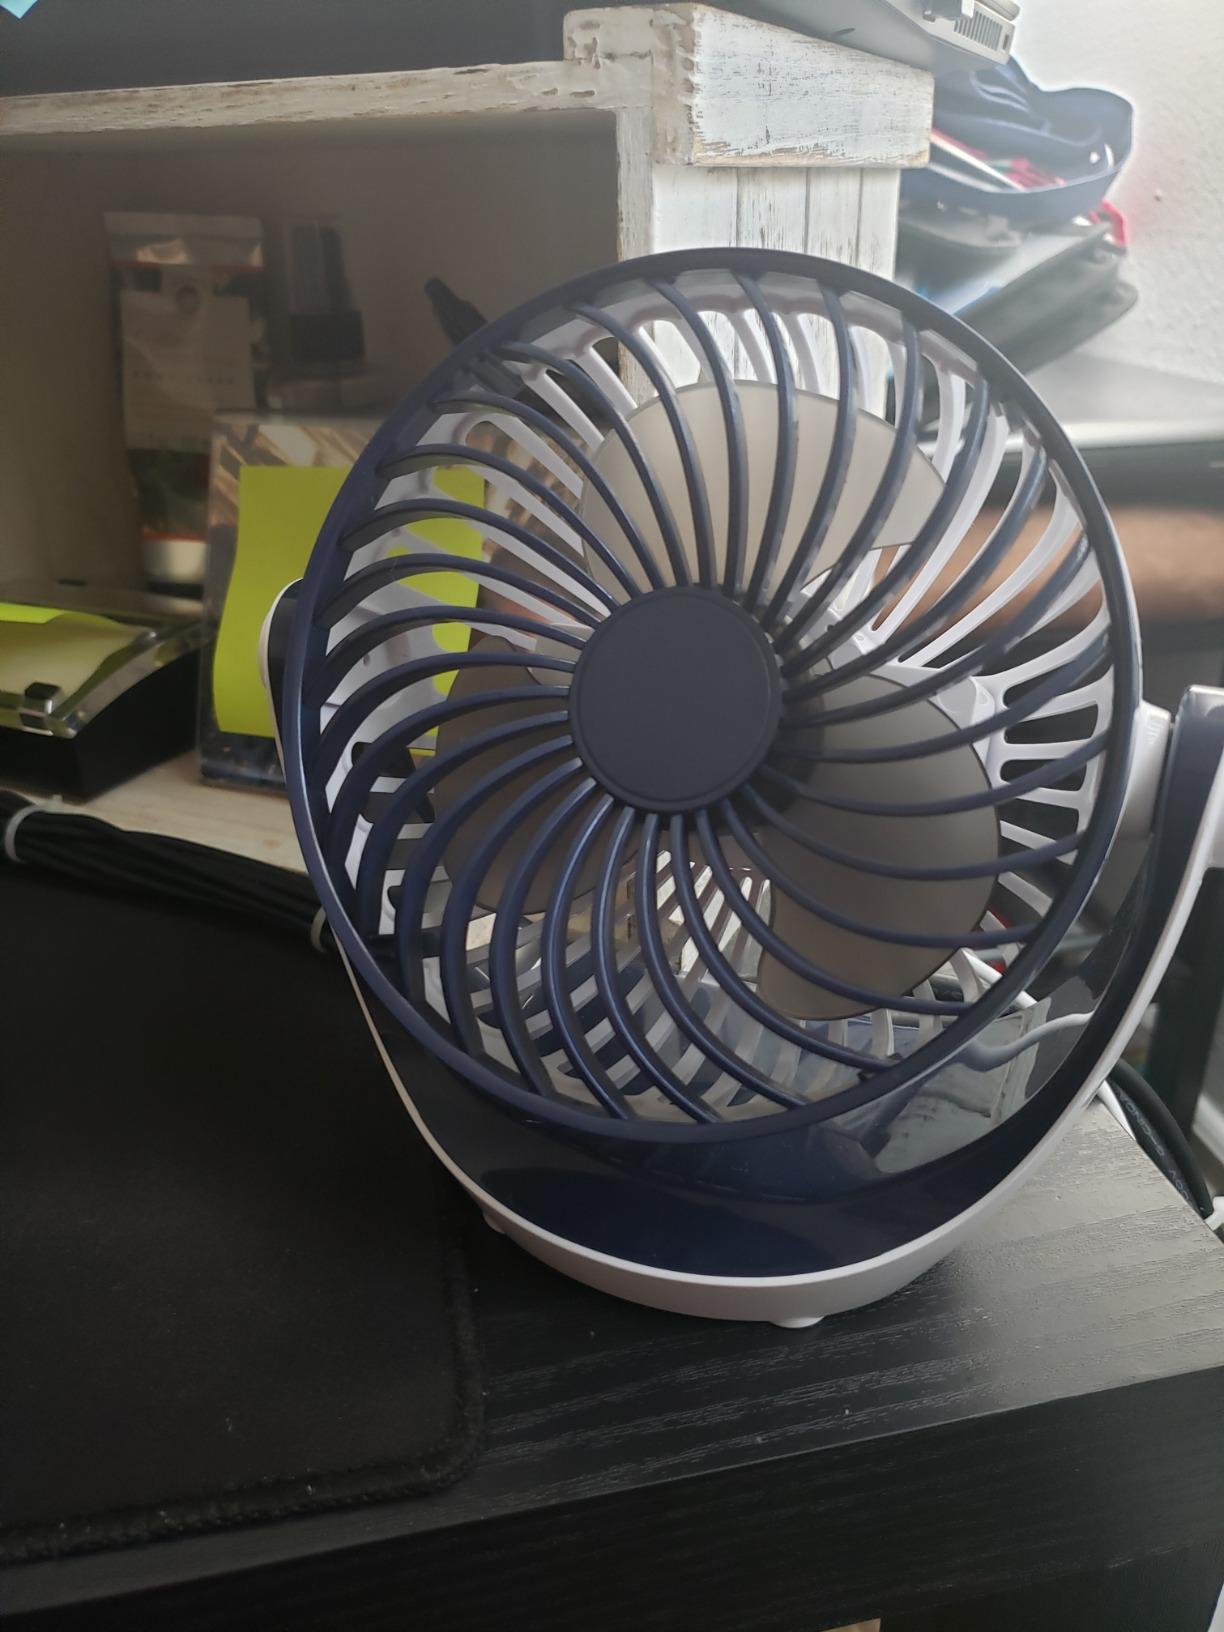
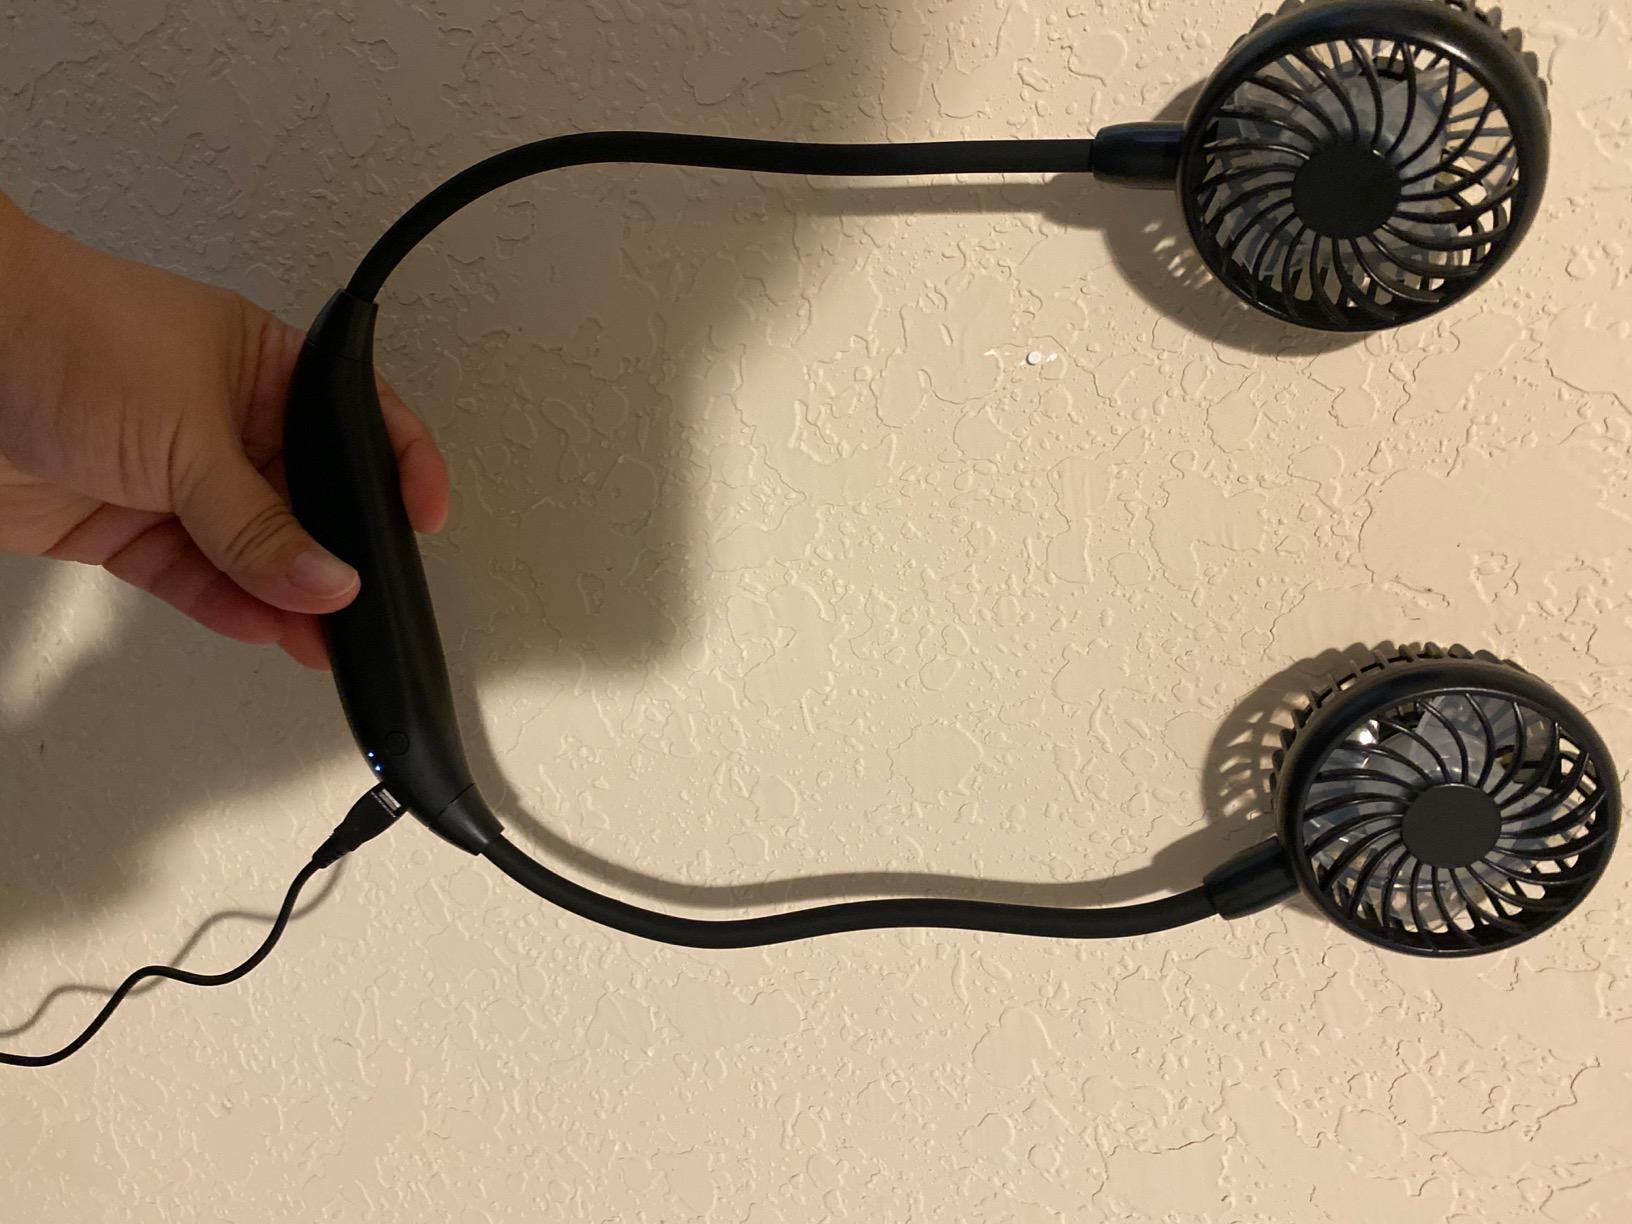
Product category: fan
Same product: no